The Family of Man

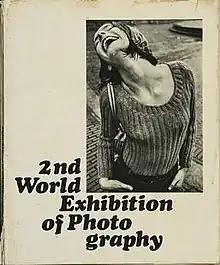
Cover of Stern (Hamburg) (1968). "Die Frau: 2 Weltausstellung der Photographie"

In 1968, a second "Weltausstellung der Photographie" (2nd World Exhibition of Photography) was devoted to images of women with 522 photographs from 85 countries by 236 photographers, of whom barely 10% were female (compared to 21% for "The Family of Man"), though there is evidence of the effect of feminist consciousness in images of men in domestic environments cleaning, cooking and tending babies. In his introduction, Karl Pawek writes: "I had approached the first exhibition with my entire theological, philosophical and sociological equipment. 'What is Man?'; the question had to awaken ideological ideas. [...] I also operated from a philosophical point of view when presenting the[se] photos. As far as woman was concerned, the theme of the second exhibition, I knew nothing. There I was, without any philosophy about woman. Perhaps woman is not a philosophical theme. Perhaps there is only mankind, and woman is something unique and special? Thus I could only hold on to what was concrete in the pictures." The exhibition tour included the Institute of Contemporary Art (ICA), which at the time rarely showed photography, and her experience of installing it was in part the inspiration for Sue Davies to start The Photographers Gallery, London.